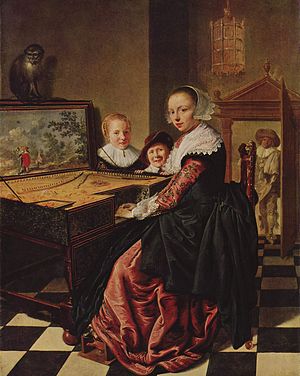
Virginal
Jan Molenar (1610-68): Kvinde ved muselar
Et virginal/muselar/ottavino er et musikinstrument af cembalofamilien.